Annual vs. perennial plant evolution

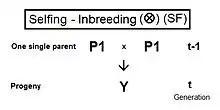

Many traits involving mating patterns (e.g., outcrossing or selfing) and life history strategies (e.g., annual or perennial) are inherently linked.